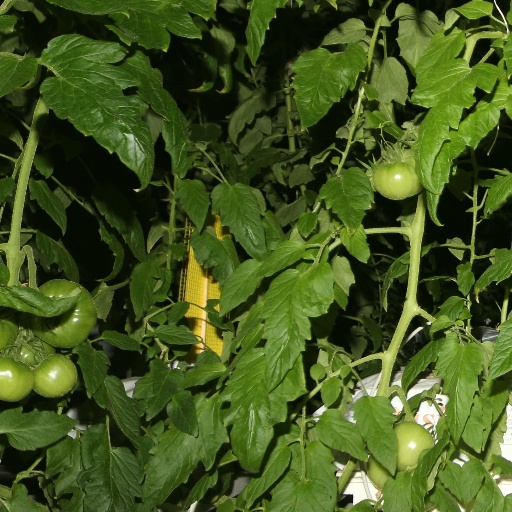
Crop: tomato